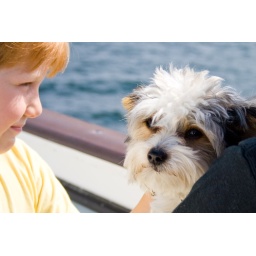
Lotta's cute little dog on adventures by ferry